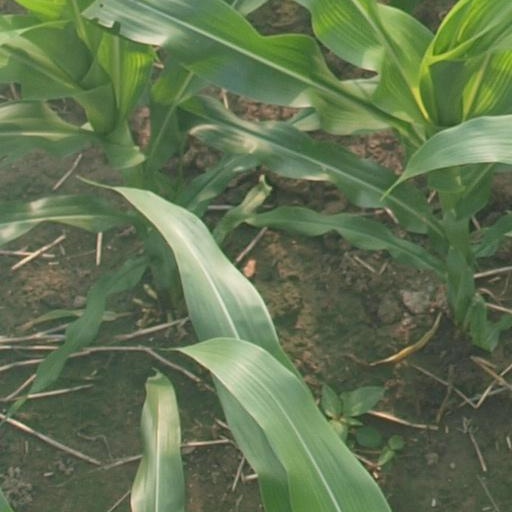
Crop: maize; corn